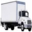
Label: truck